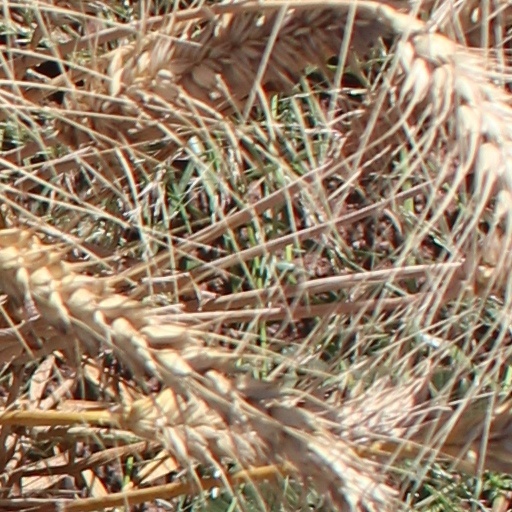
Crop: wheat